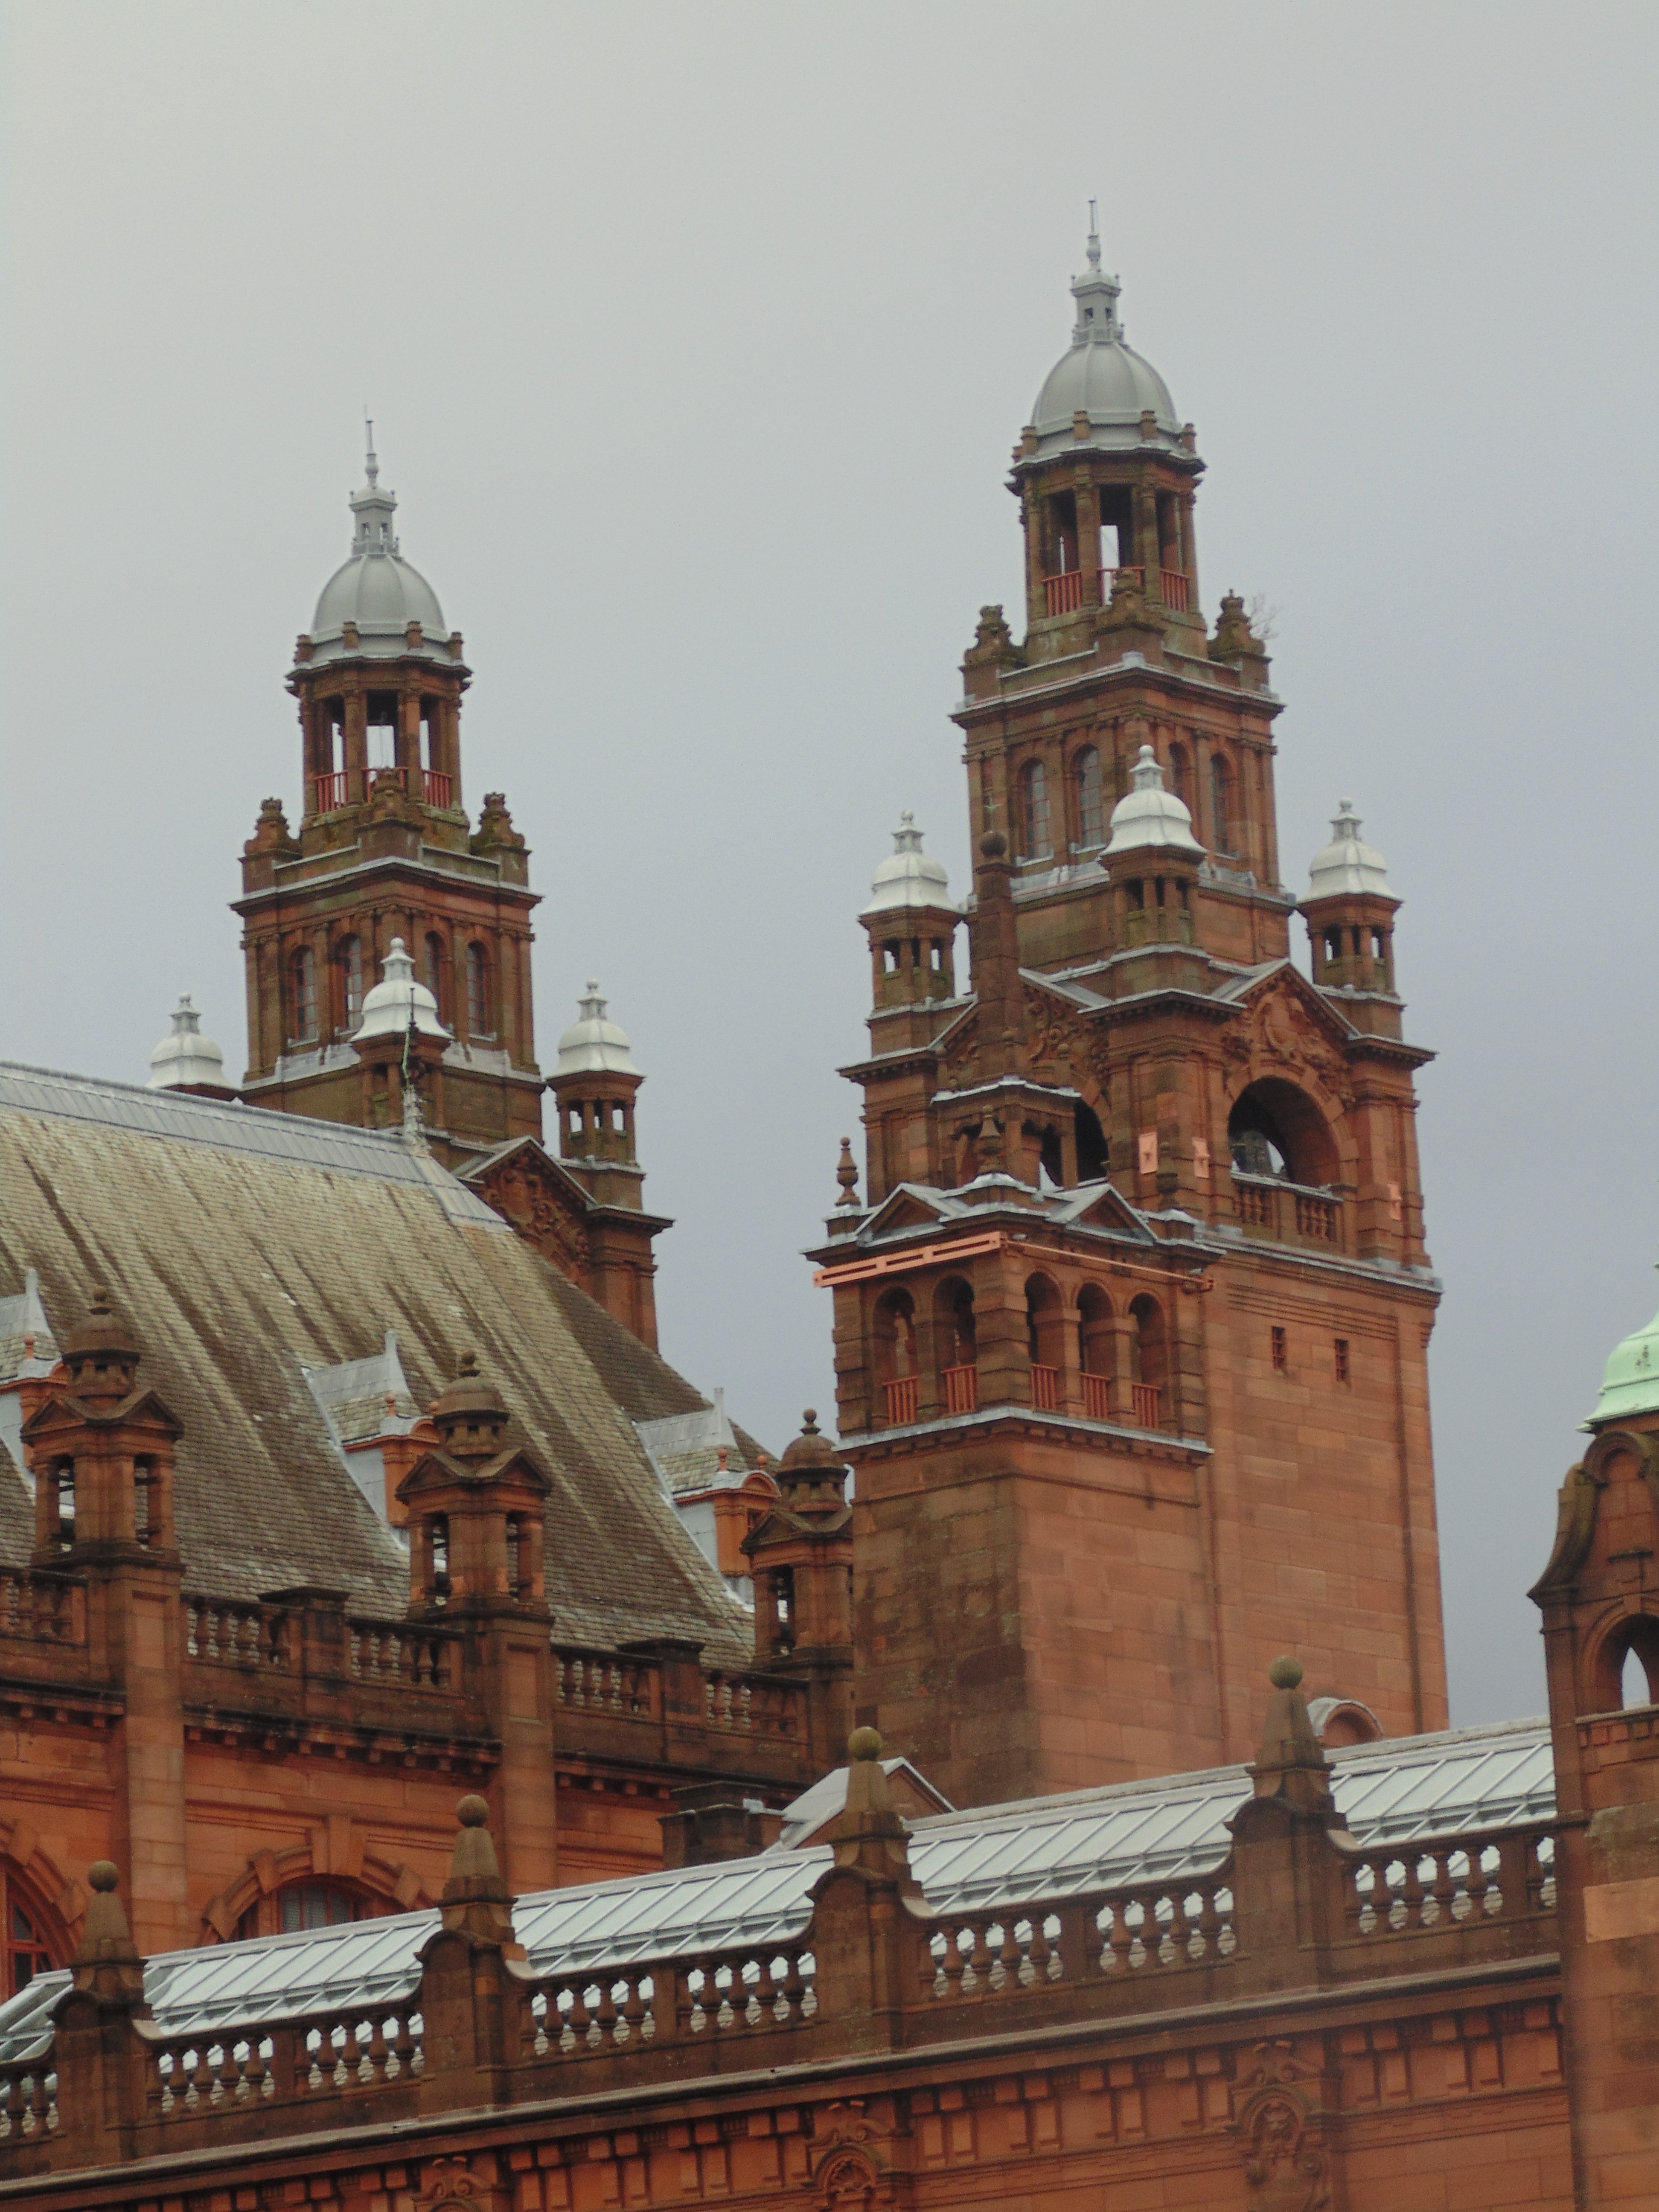
architecture, structure, town, building, old, sandstone, stone, red, tower, museum, landmark, facade, church, cathedral, exterior, historic, tourism, place of worship, clock tower, bell tower, uk, spire, british, gallery, culture, scotland, britain, glasgow, scottish, kelvingrove, united, kingdom, basilica, kelvin, ancient history